Mjölkö

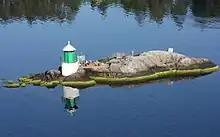
Mjölkö lighthouse.

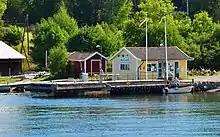
Mjölkö dock.

Mjölkö or Mjölkön is an island in Österåkers municipality about 3 km east of Åkersberga. The island consists of around 120 residences and the number of residents during the 2000s has been few. The Mjölkö community association manages approximately 10 km gravel roads, several docks, and water areas around the island. The association also arranges midsummer celebrations and other social activities. The island is operated by Waxholmsbolaget.